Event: Nepal Earthquake
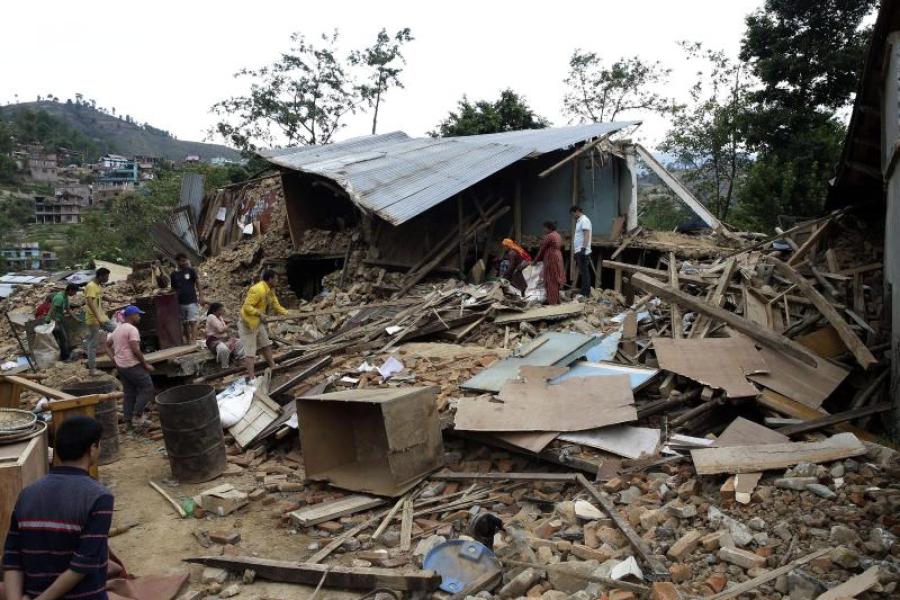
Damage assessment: damage